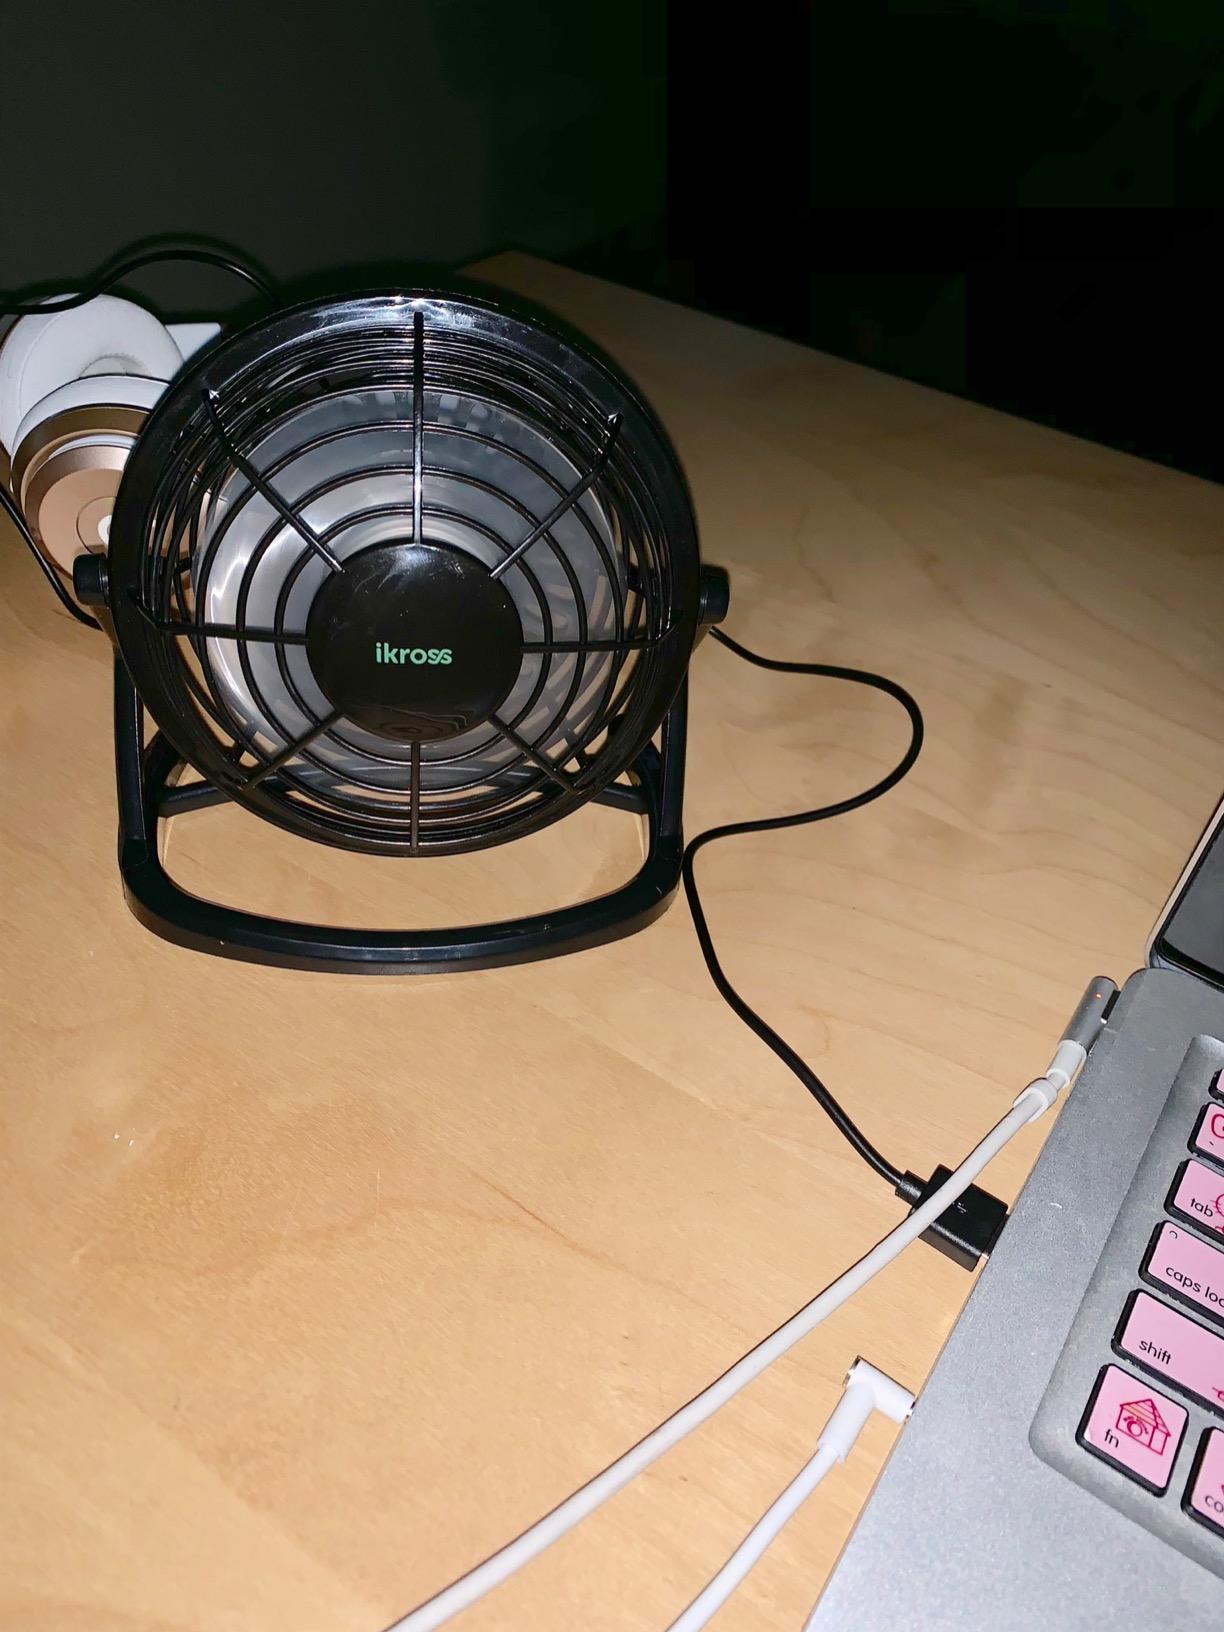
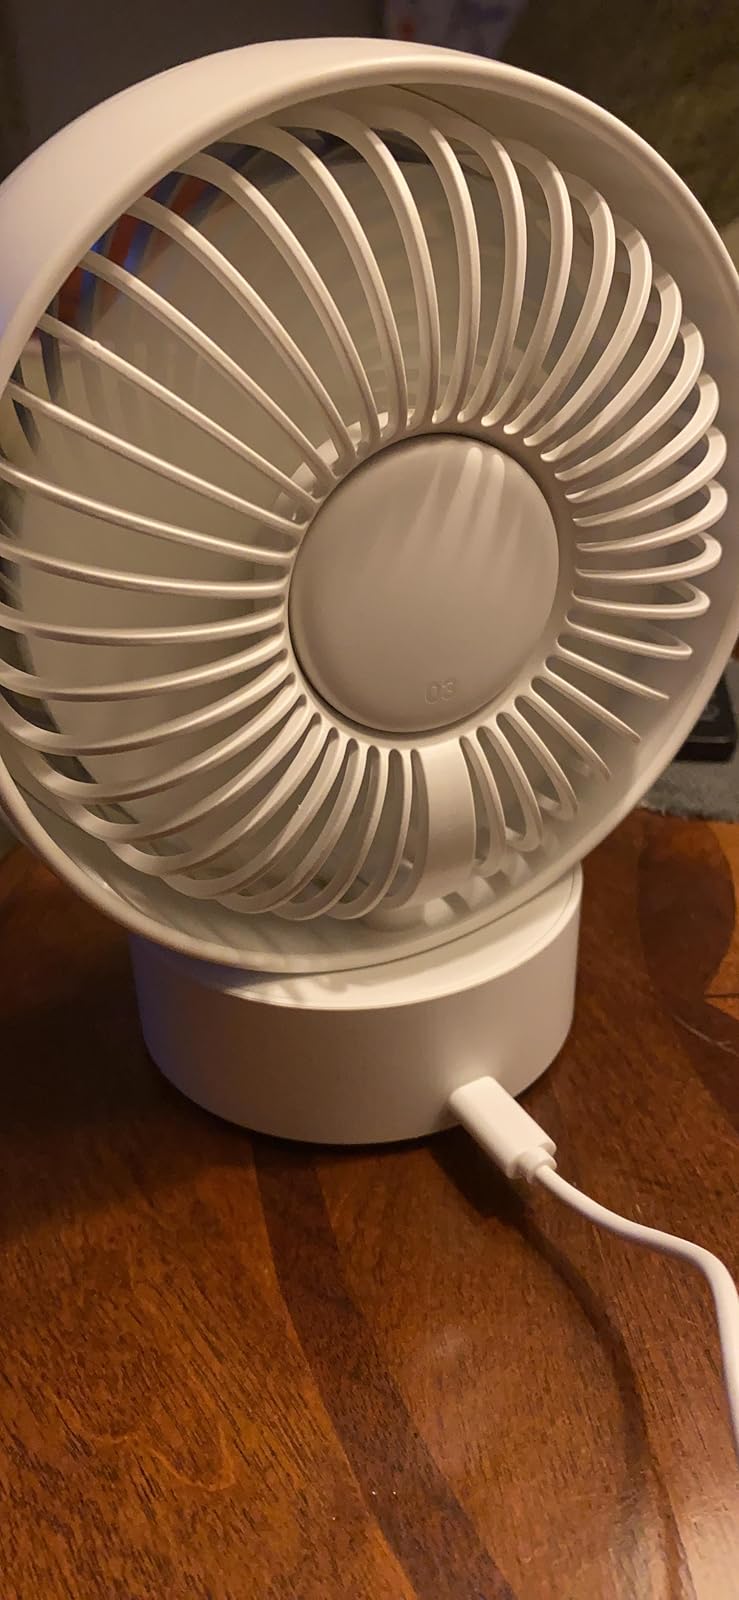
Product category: fan
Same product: no